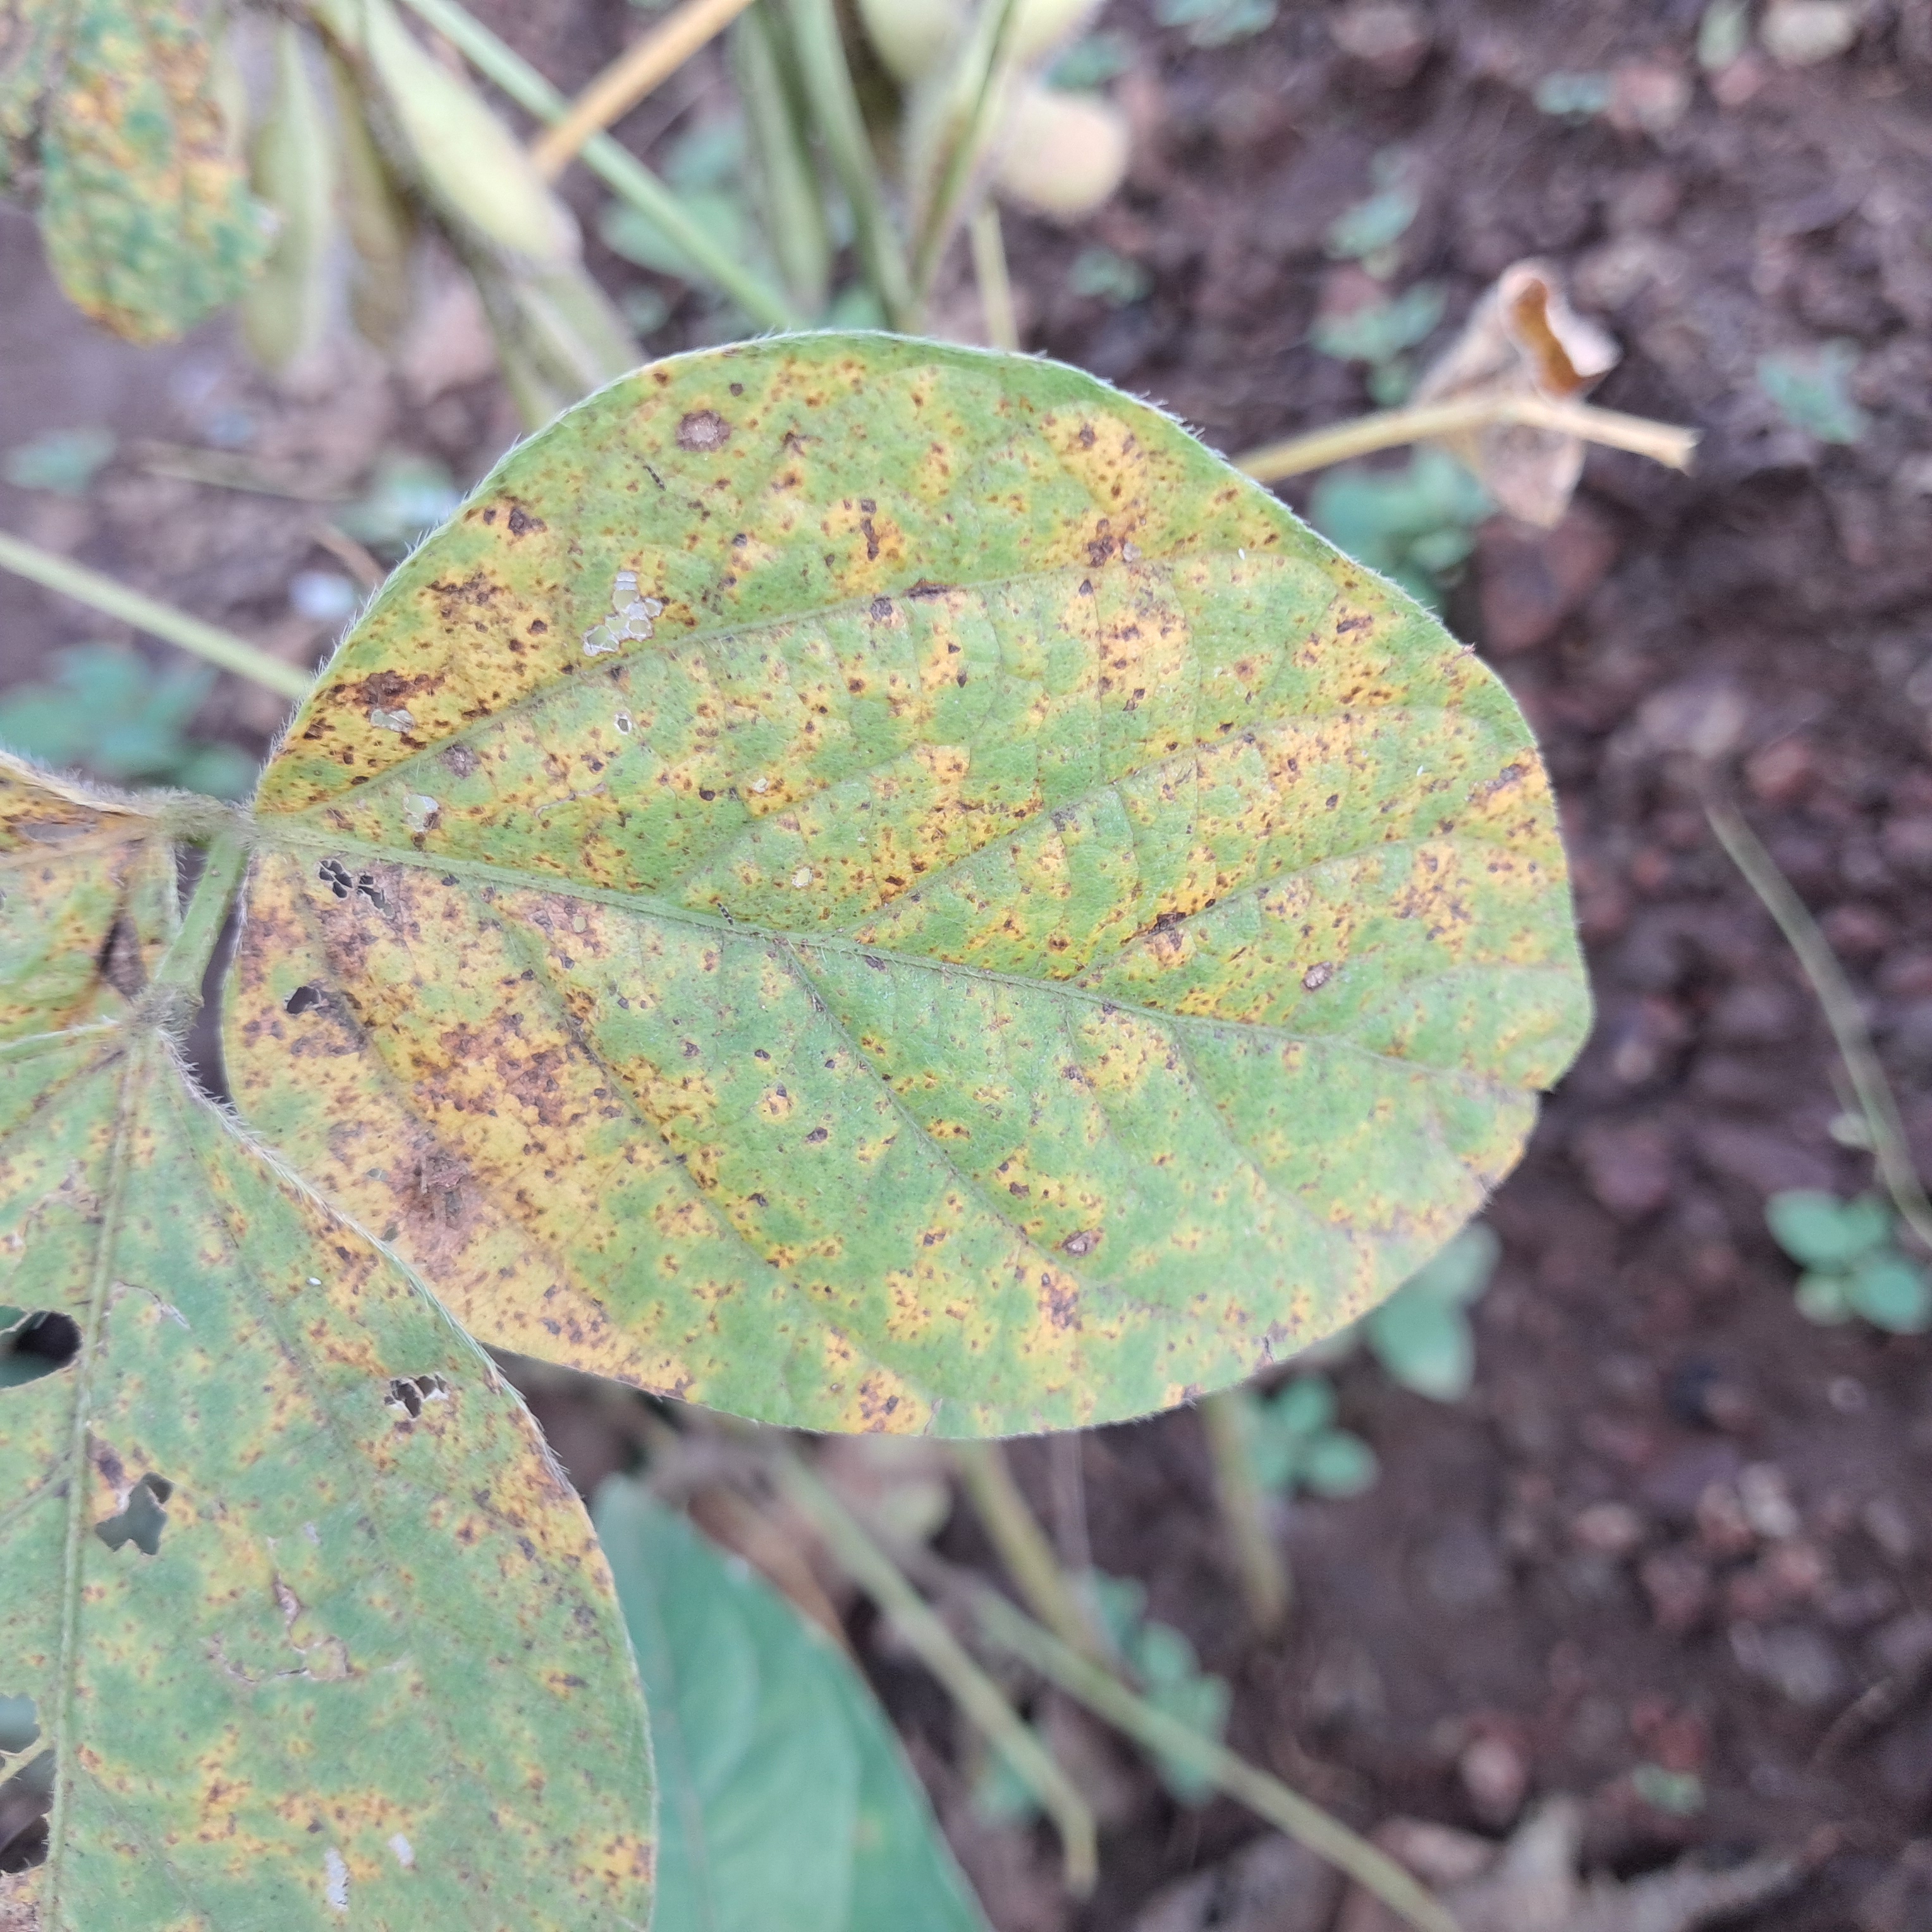
Label: Rust